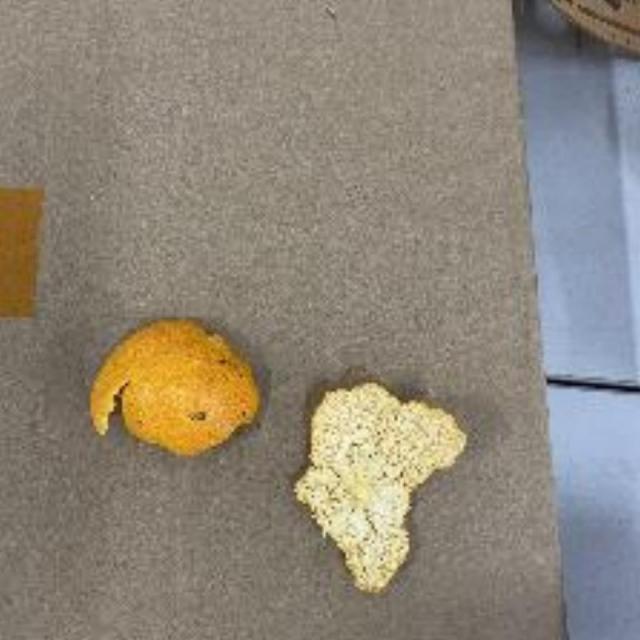
Label: peels